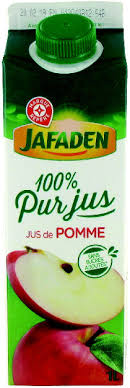
Waste category: cardboard